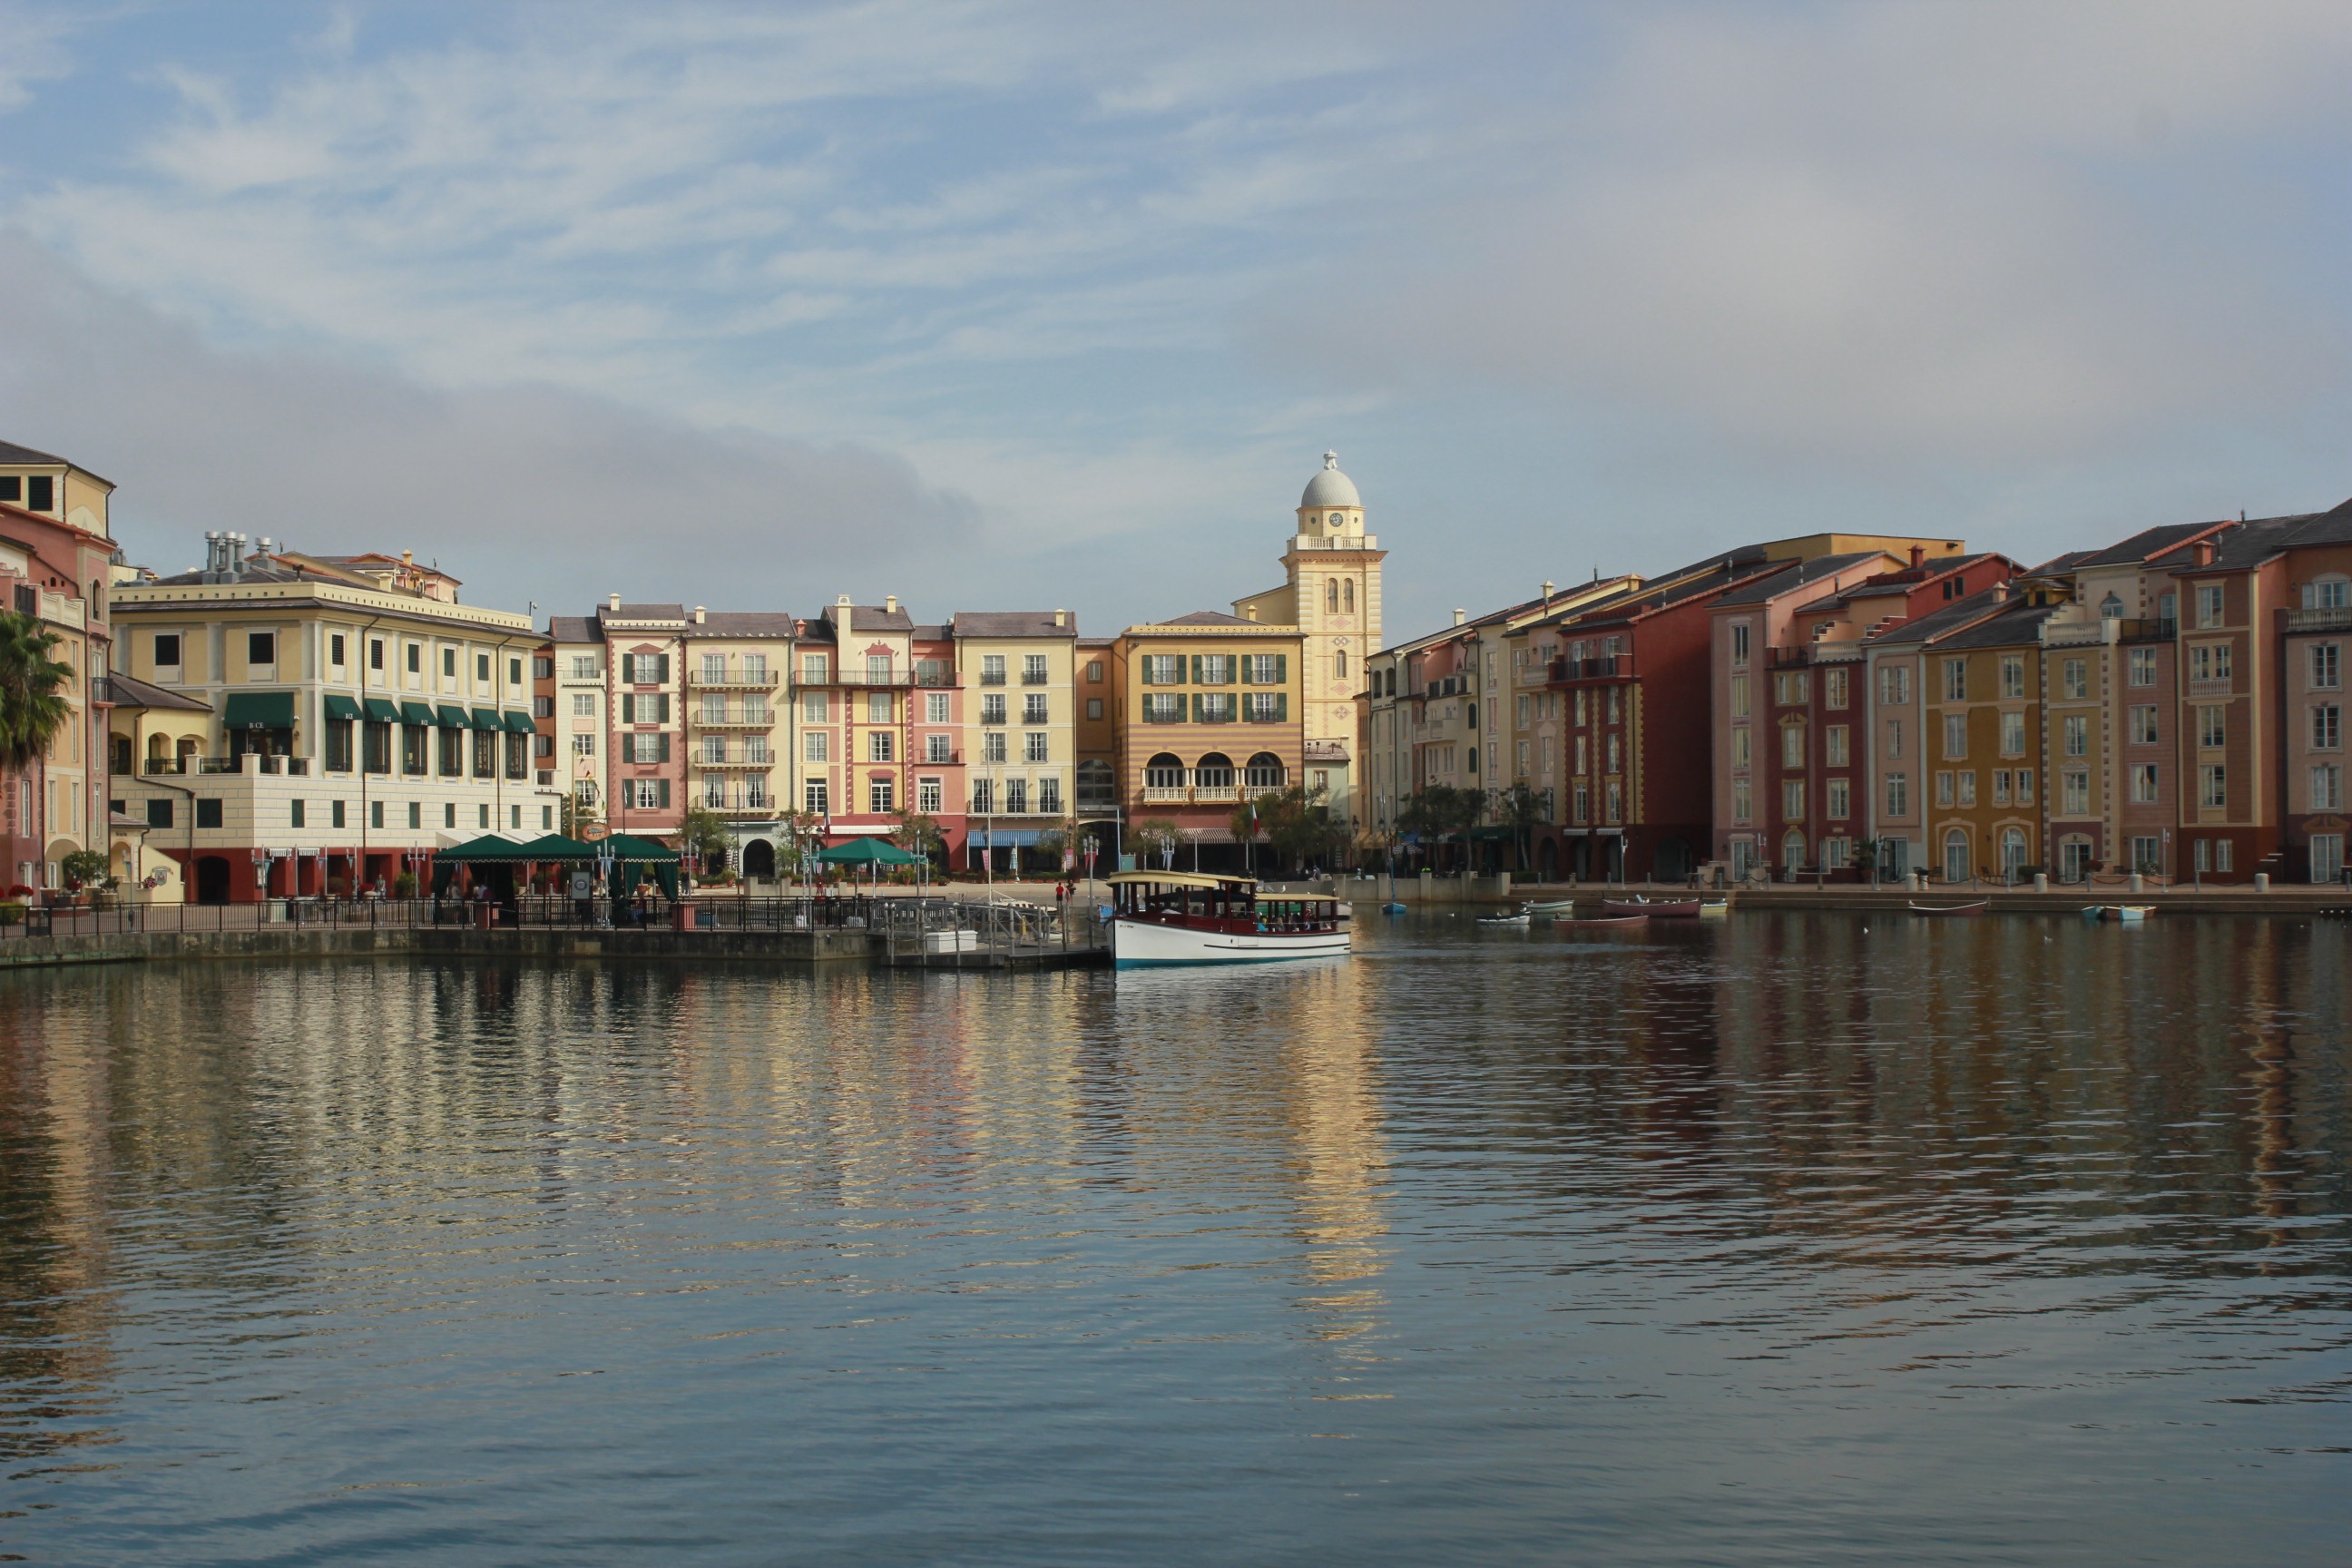
landscape, sea, water, nature, lake, town, river, canal, monument, cityscape, evening, spring, reflection, vehicle, harbor, waterway, body of water, hotel, channel, landform, geographical feature